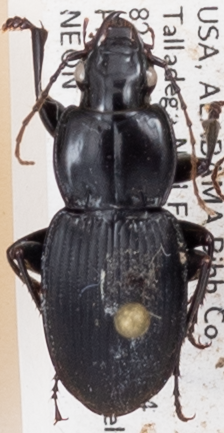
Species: Cyclotrachelus convivus
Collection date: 2017-07-26
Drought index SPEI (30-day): -0.114
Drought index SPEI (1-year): -0.17
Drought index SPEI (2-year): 0.072